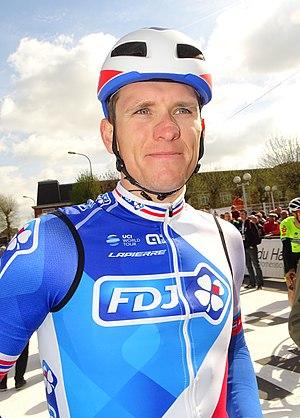
Reportage réalisé le jeudi 13 avril à l'occasion du départ et de l'arrivée du Grand Prix de Denain 2017 à Denain, Nord, Nord-Pas-de-Calais-Picardie, France.